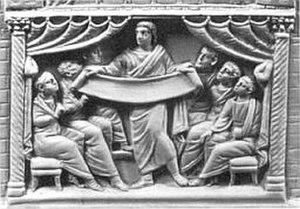
Cette page concerne l'année 144 du calendrier julien.